Rebel Heart Tour

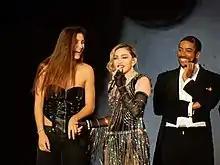
Madonna performing "Unapologetic Bitch" with 17-year-old Josephine Georgiou on Brisbane. During the concert, the singer accidentally exposed the teenager's breast, which caused a negative reaction from the general public.

Controversies surrounding the tour revolved around late show starts, unlawful uses of a country's flag and errors concerning tickets. Her appearance in Manchester attracted large criticism from fans, who booed at her for late arrival. Madonna responded to the audience during the show, stating that it was due to technical difficulties. During her first concert in Hong Kong and Taipei, Madonna was two-and-a-half hours late; the former delay caused a small protest outside the show. Another late incident happened for the shows in Brisbane.